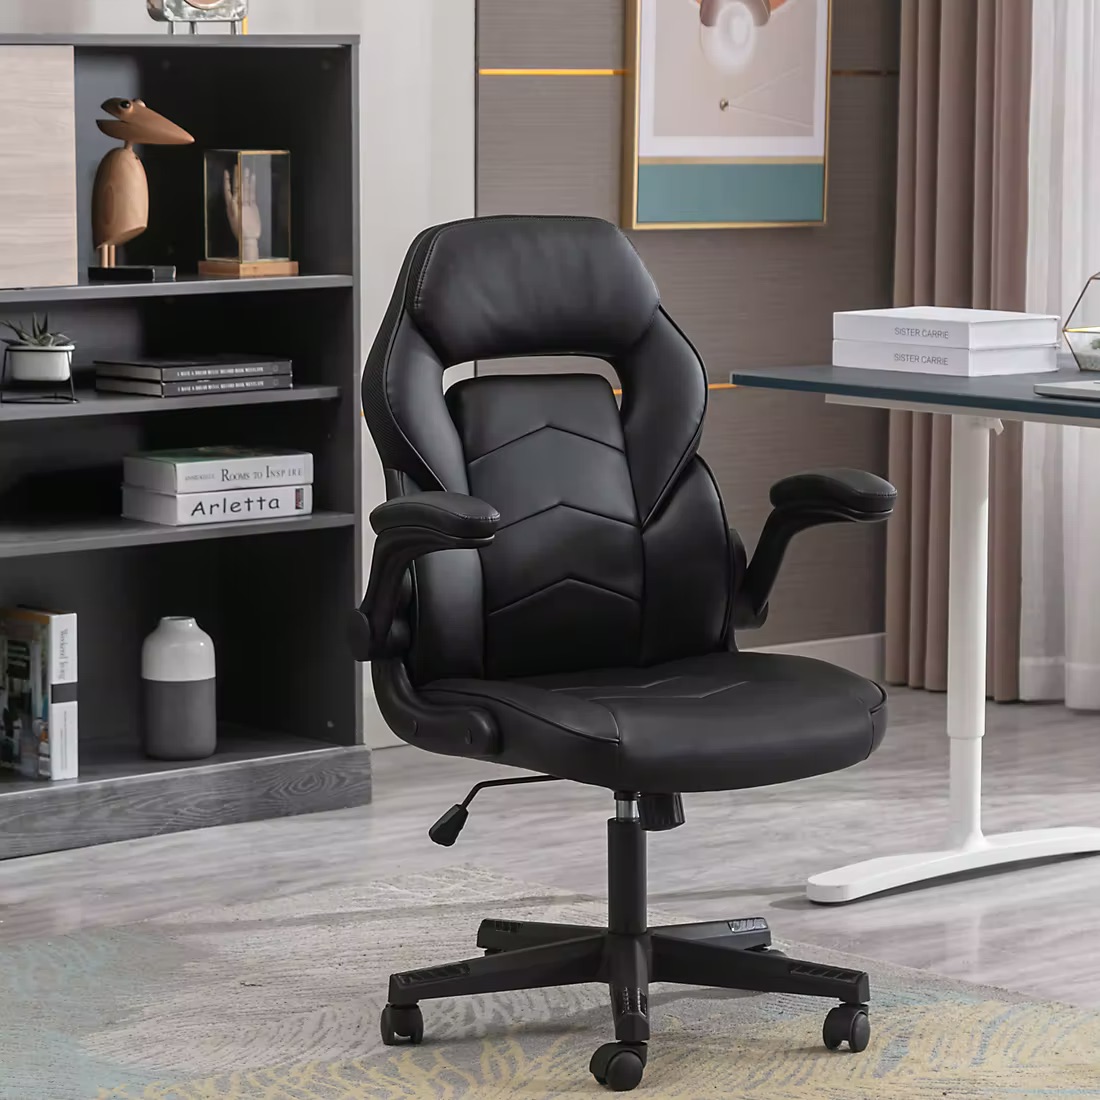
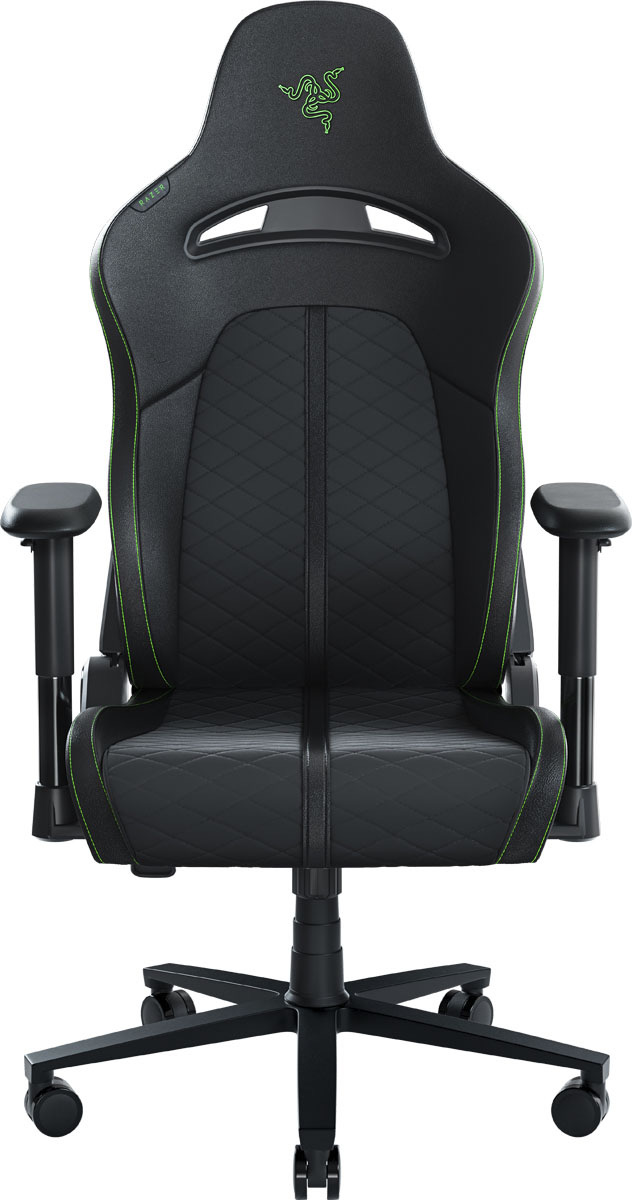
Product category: items_chair
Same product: no